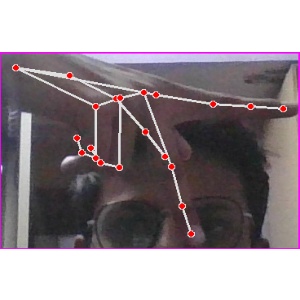
अक्षर: प